Grinch

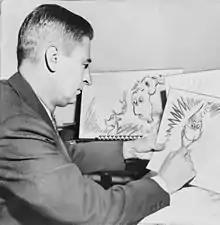
Dr. Seuss working on "How the Grinch Stole Christmas!" in early 1957

The first use of the word 'Grinch' in a work by Dr. Seuss appears in the 1953 book "Scrambled Eggs Super!" (one of the books withdrawn from circulation by the Seuss estate in 2021) about Peter T. Hooper, a boy who collects eggs from a number of exotic birds to make scrambled eggs. One of these exotic birds is the "Beagle-Beaked-Bald-Headed Grinch" who shares the later Grinch's cantankerous attitude.